Danton's Death

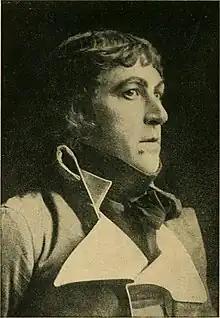
Werner Krauß in 'Dantons Tod'

Its use of numerous historical sources and extensive quotations from original political speeches meant that the play was seen in the 20th century as the precursor to documentary theatre. Until 1979 no one had explored the themes and inner connections within Büchner's work between Eros and Violence systematically – that year saw Reinhold Grimm treat it in "text und kritik, Georg Büchner", and it was continued in the present "Georg Büchner Jahrbuch 11" (2005–2008).